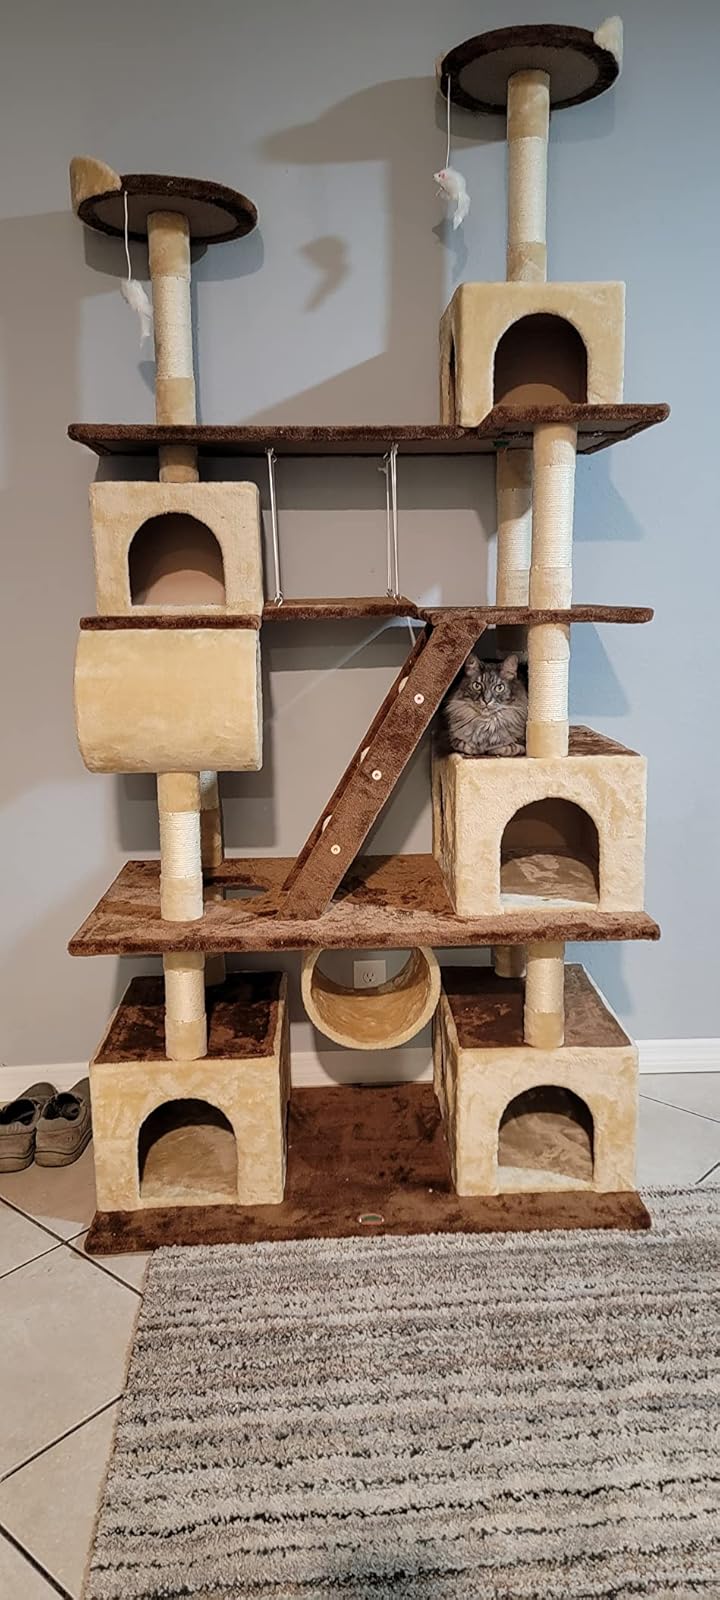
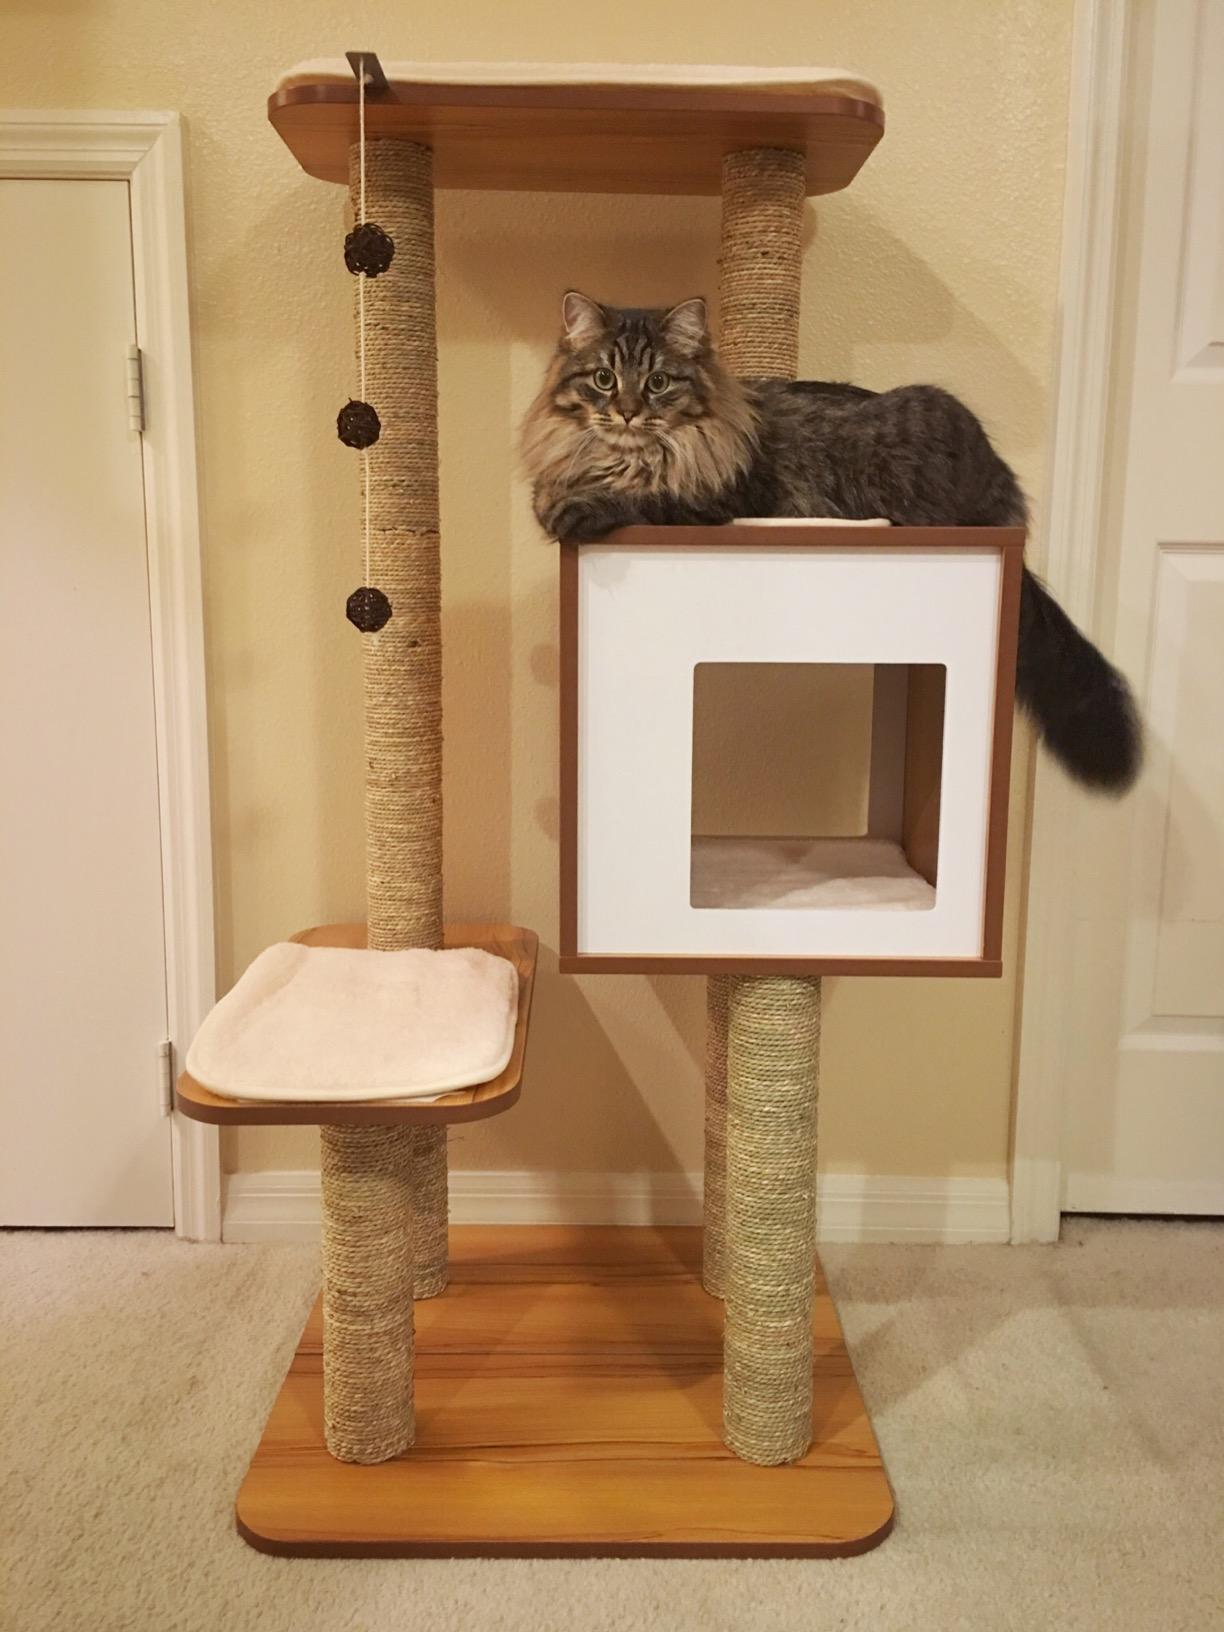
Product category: items_cat tree
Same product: no